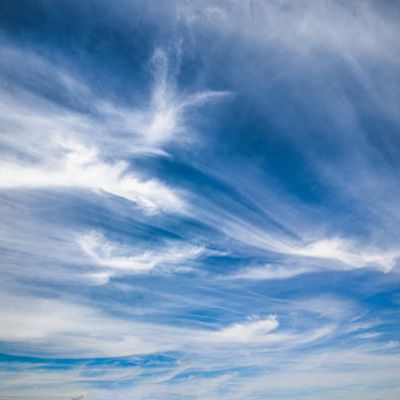
Cloud type: Cirrus (Ci)